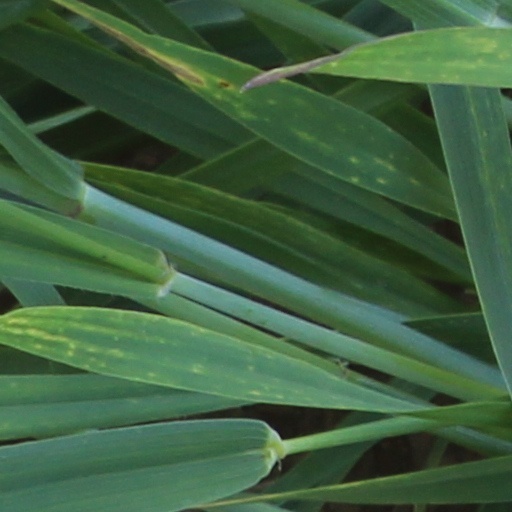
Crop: wheat